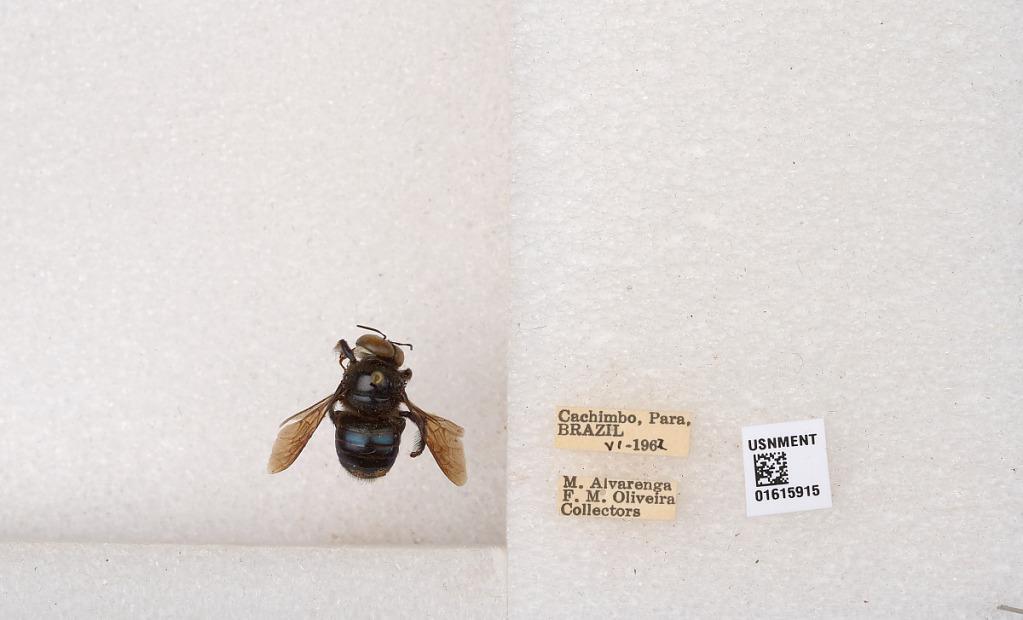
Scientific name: Xylocopa (Schonnherria) muscaria (Fabricius)
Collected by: M. Alvarenga & F. Oliveira
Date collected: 1962-6-1
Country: Brazil
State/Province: Para
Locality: Cachimbo